Linda Lomahaftewa

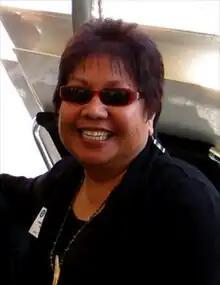
Linda Lomahaftewa, 2009

Linda Lomahaftewa (born 1947) is a Native American printmaker, painter, and educator living in Santa Fe, New Mexico. She is a citizen of the Hopi Tribe and a descendant of the Choctaw Nation of Oklahoma.